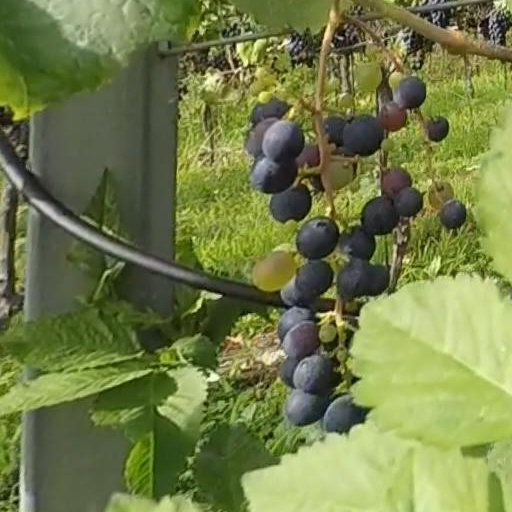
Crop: grape